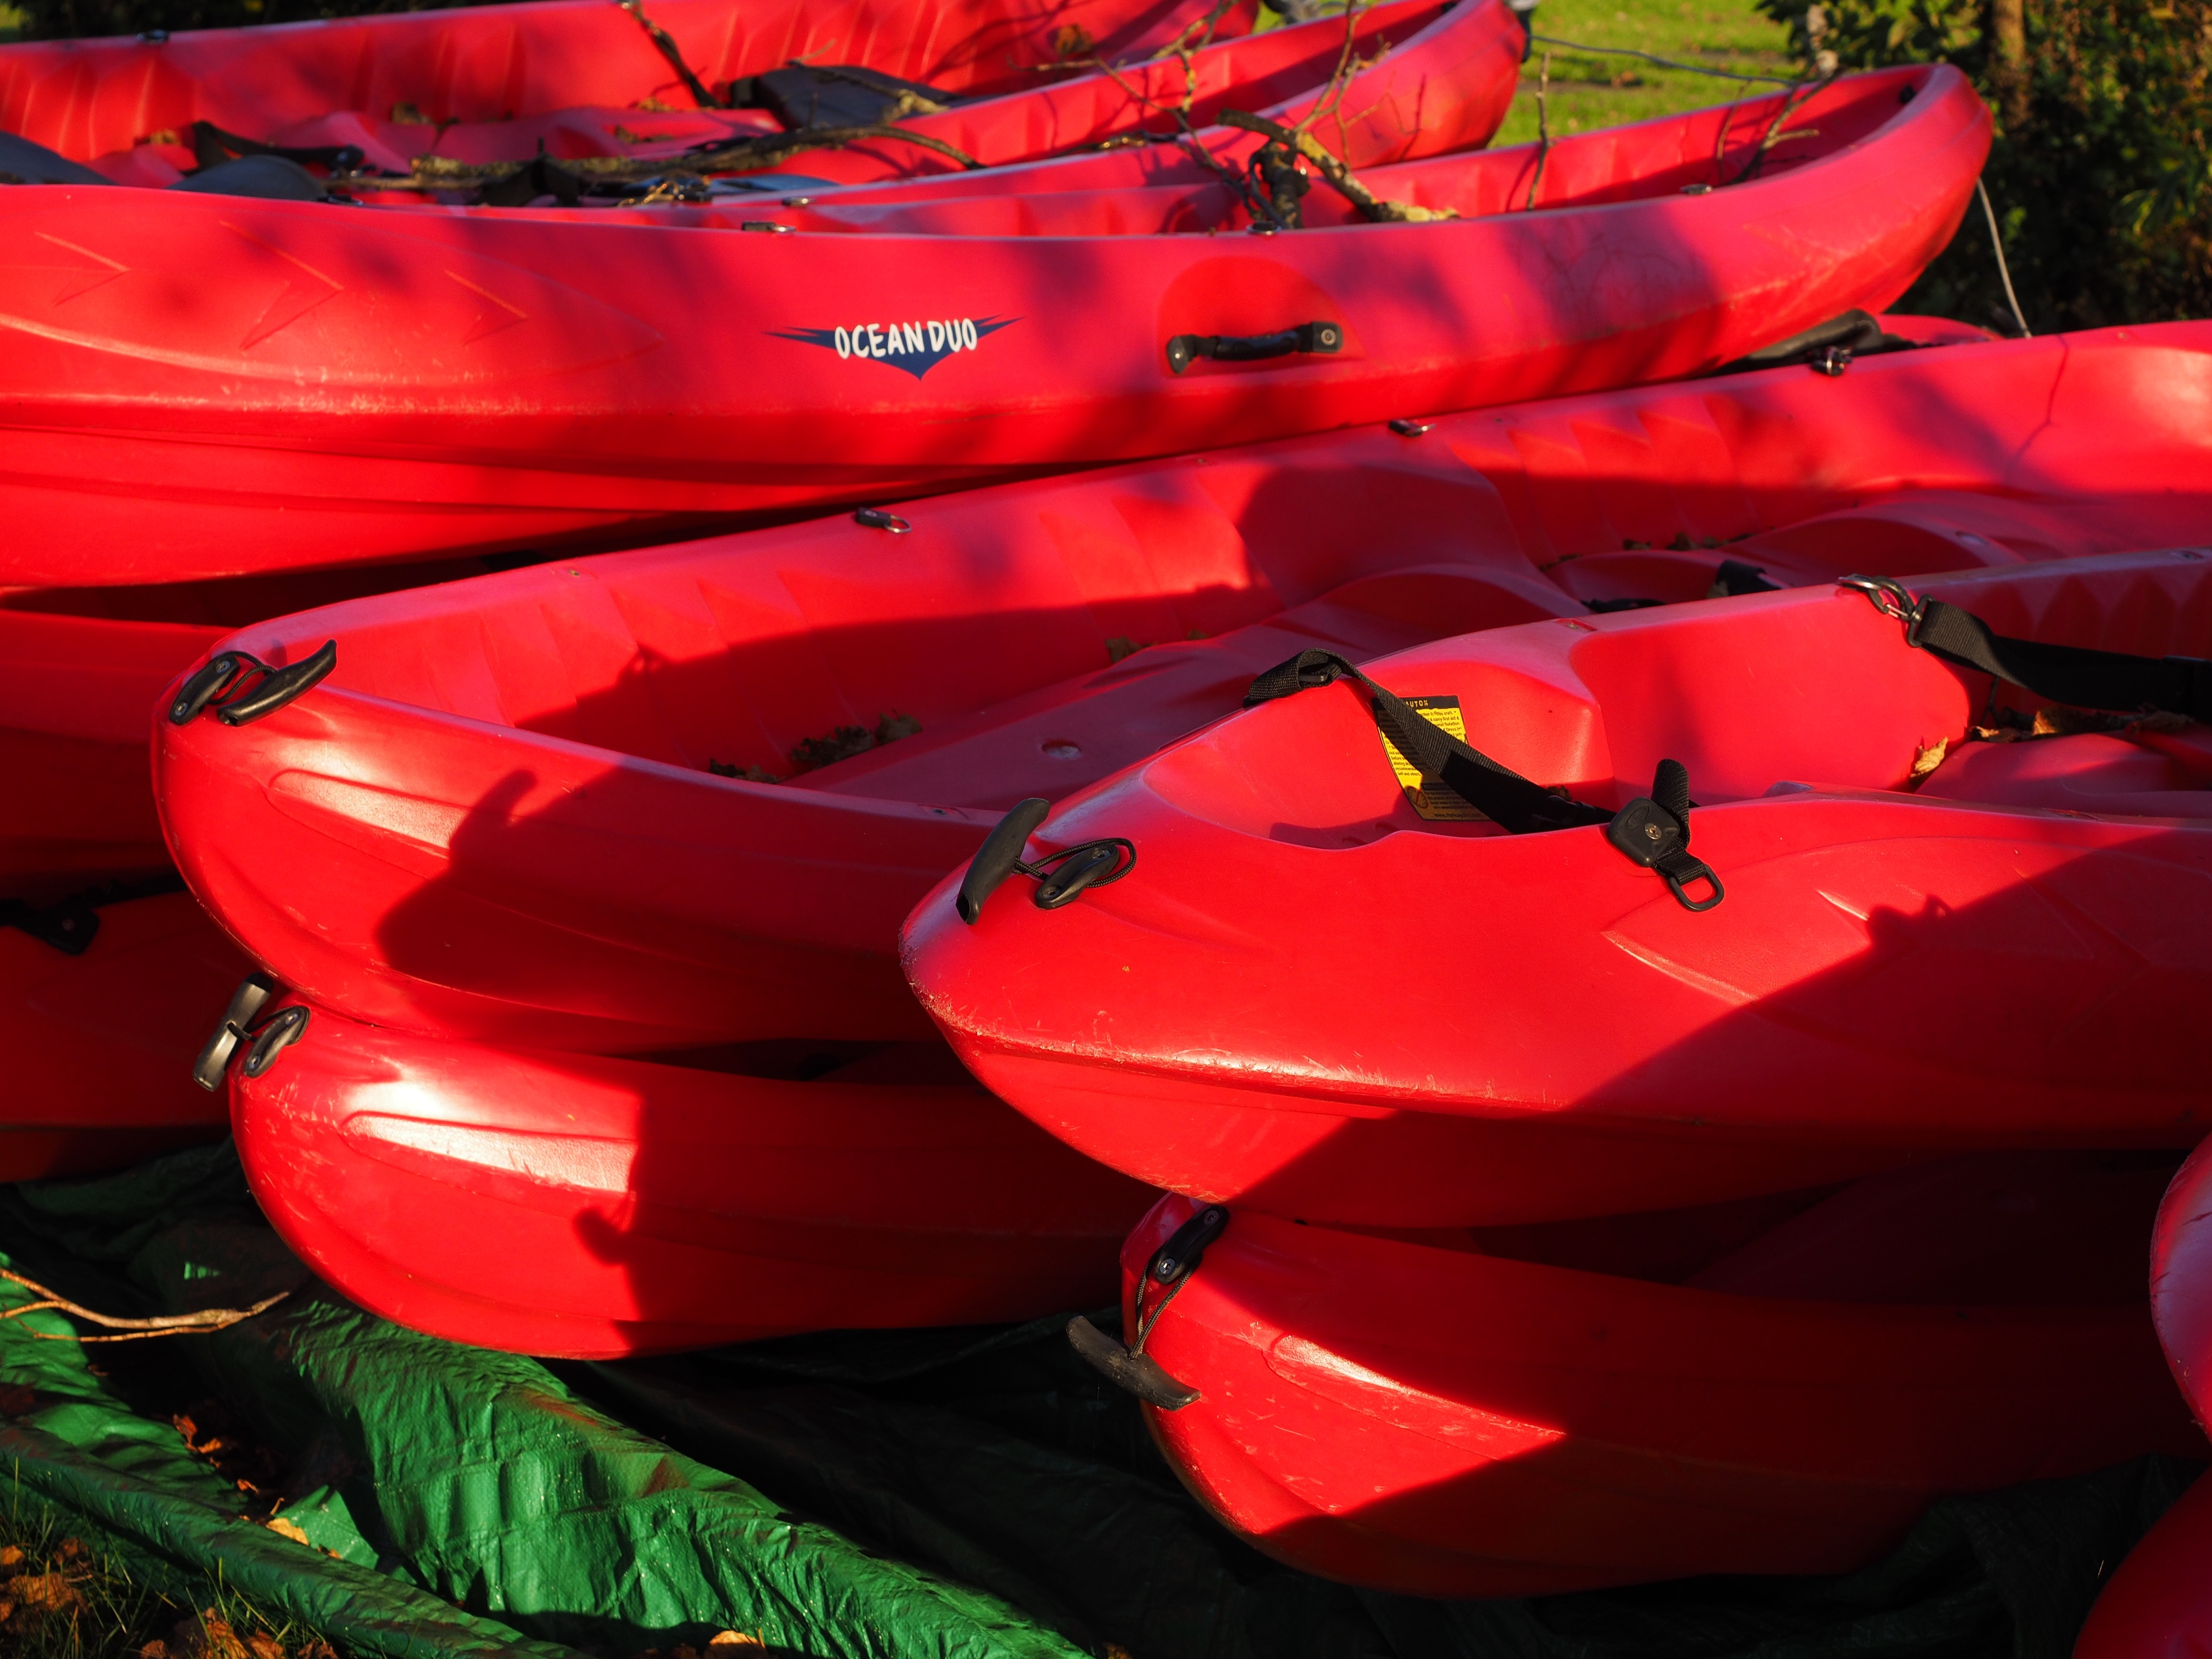
plant, sport, leaf, flower, petal, boot, paddle, red, color, kayak, canoeing, macro photography, flowering plant, paddle tour, land plant